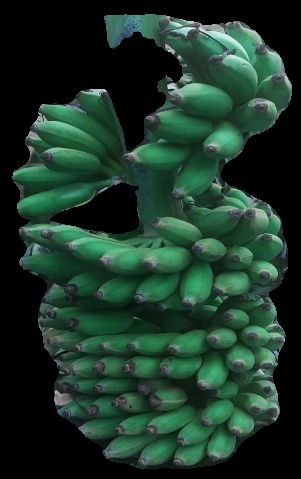
Variety: elakki-bale
Grade: grade1